Dengeki Sentai Changeman

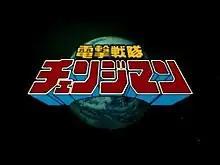
Title Screen

is a Japanese television series and the ninth installment of the Super Sentai metaseries. It aired from February 2, 1985, to February 22, 1986, replacing "Choudenshi Bioman" and was replaced by "Choushinsei Flashman" running for 55 episodes, making it the second longest after "Himitsu Sentai Goranger". It is the third Super Sentai series after "J.A.K.Q. Dengekitai" and "Battle Fever J" where the Yellow Ranger is absent, followed by 2013's "Zyuden Sentai Kyoryuger", 2019's "Kishiryu Sentai Ryusoulger" and 2024's "Bakuage Sentai Boonboomger". The international English title is listed by Toei as simply Changeman.